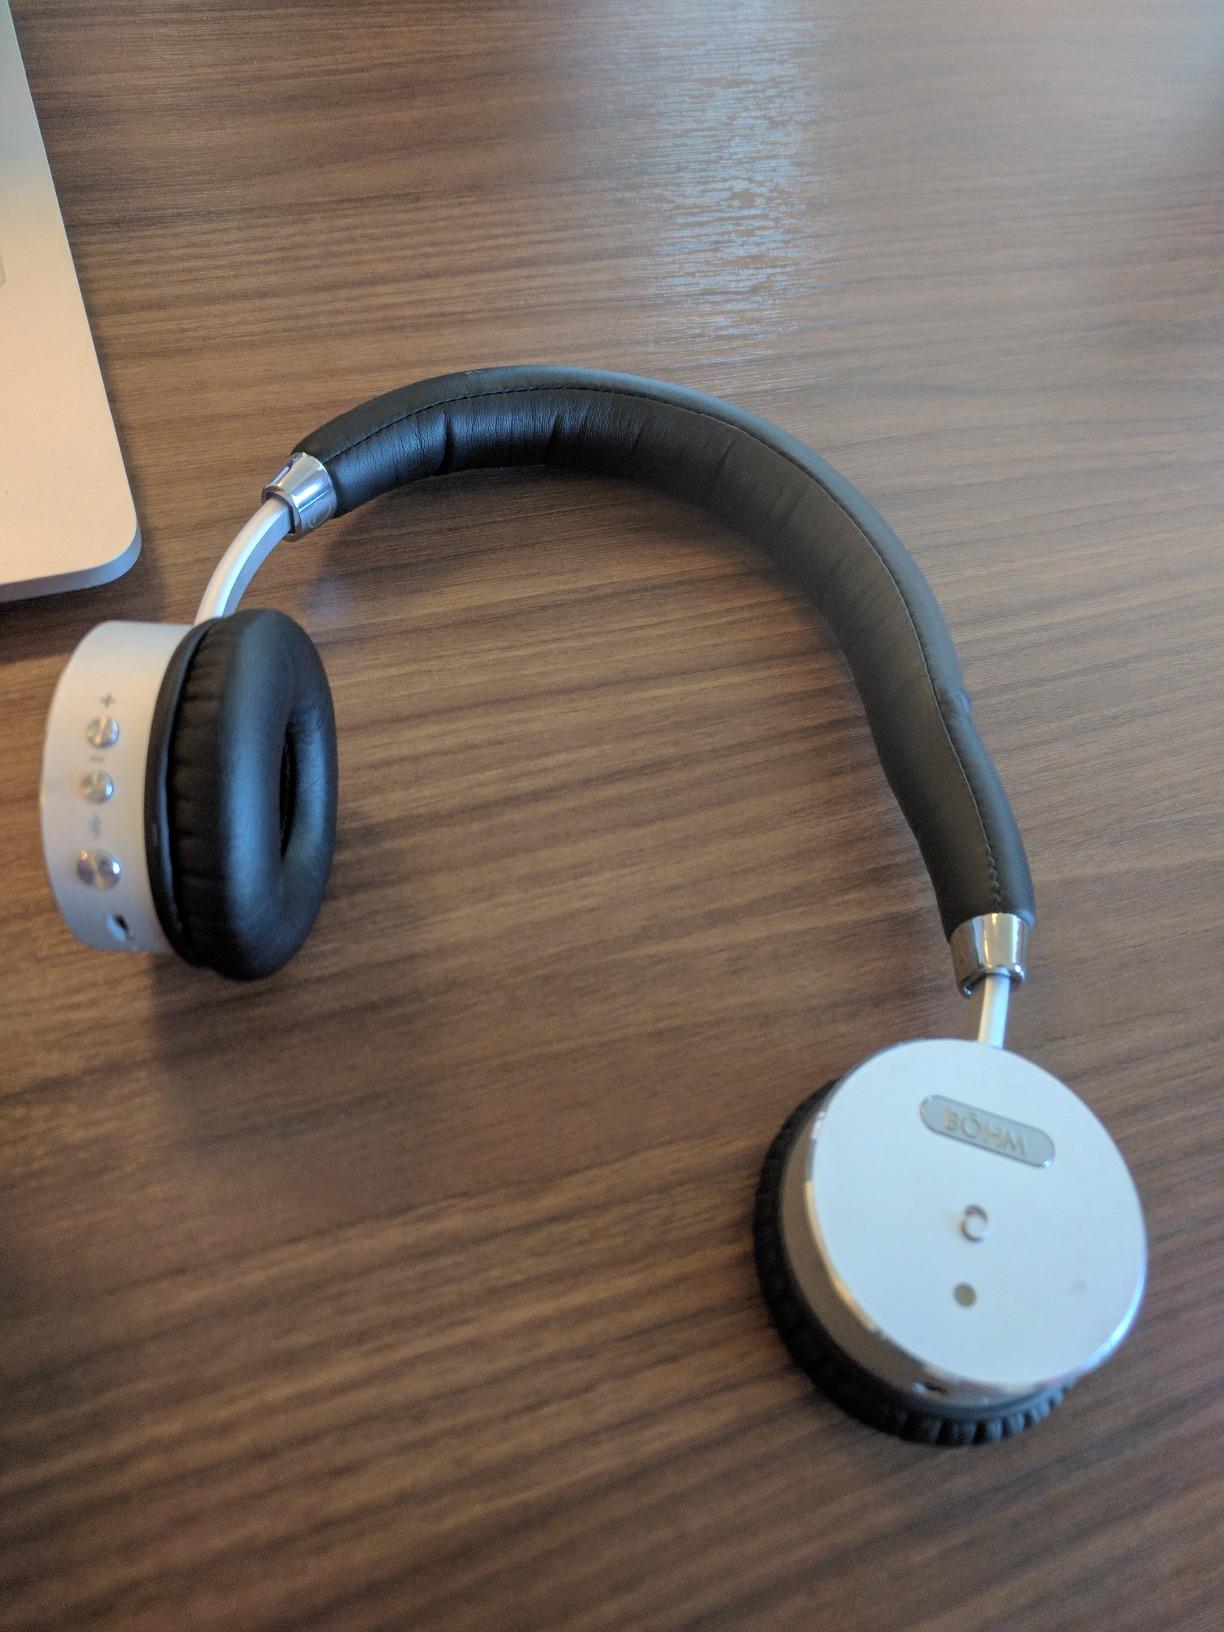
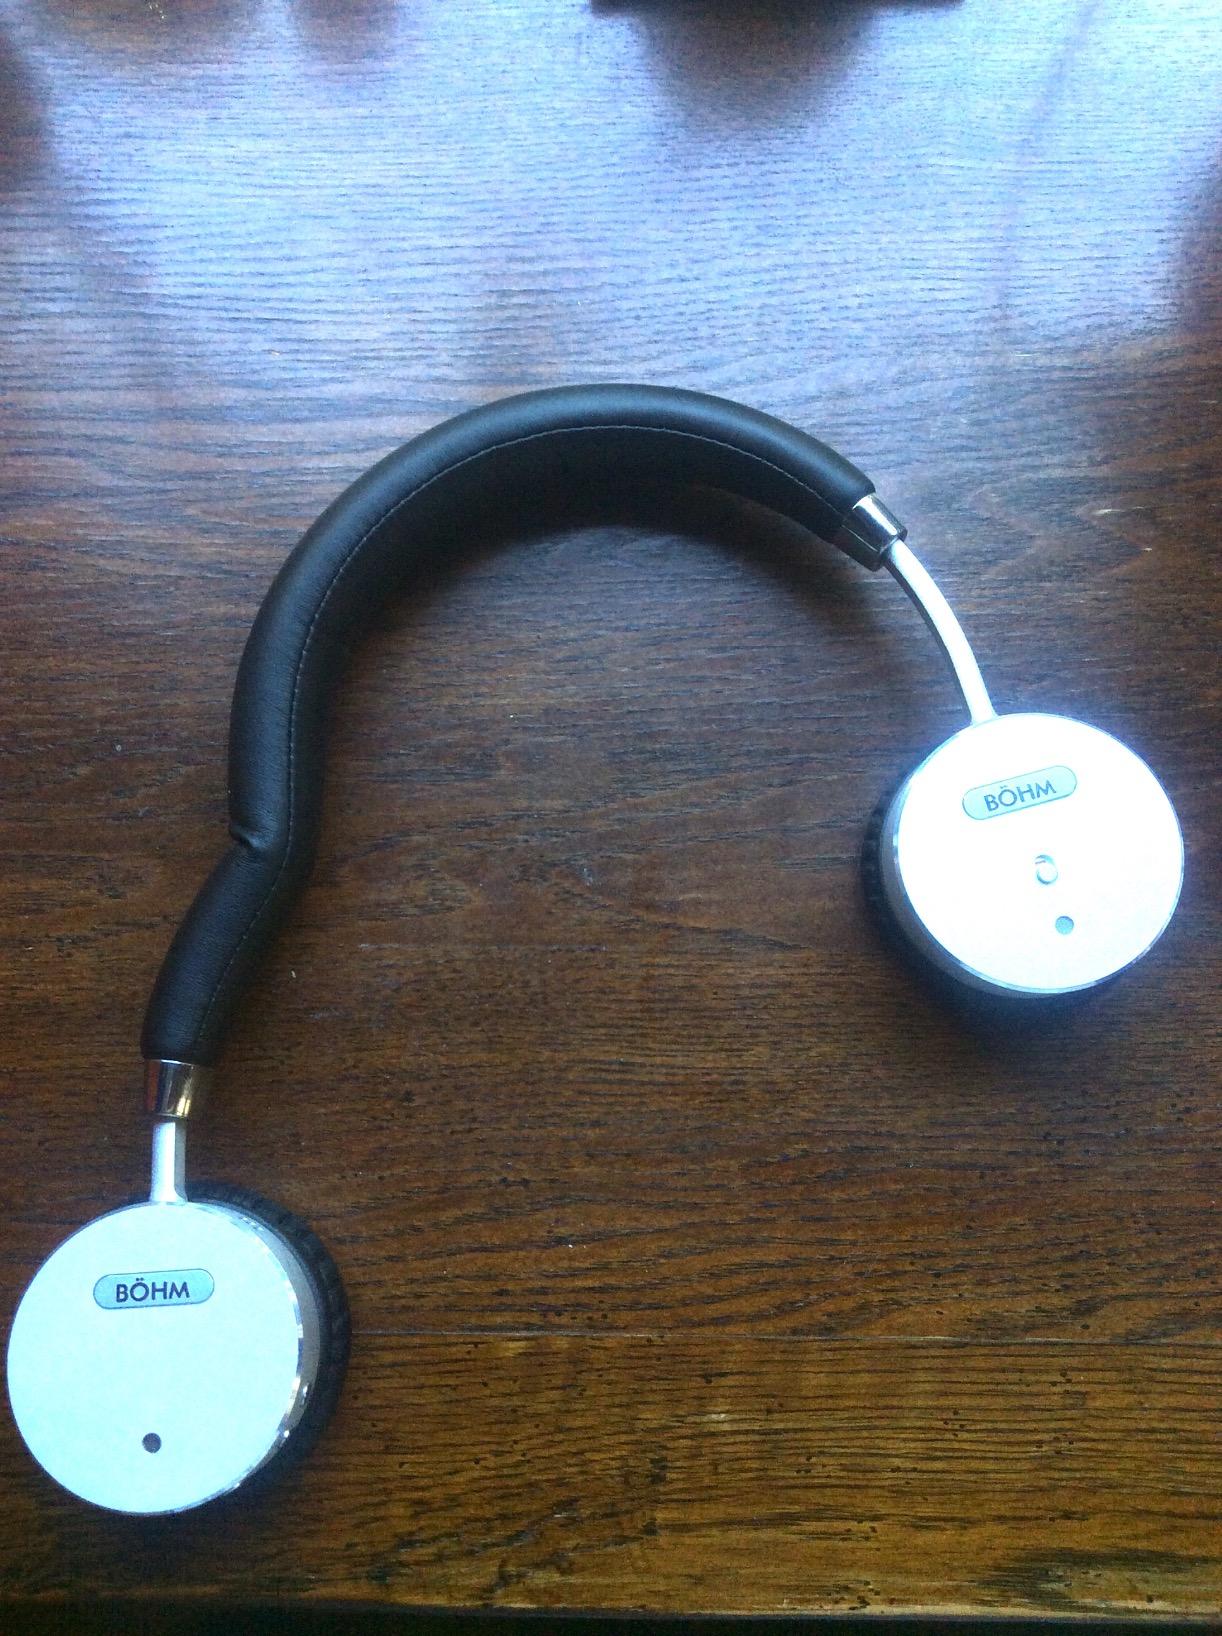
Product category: headphones
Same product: yes